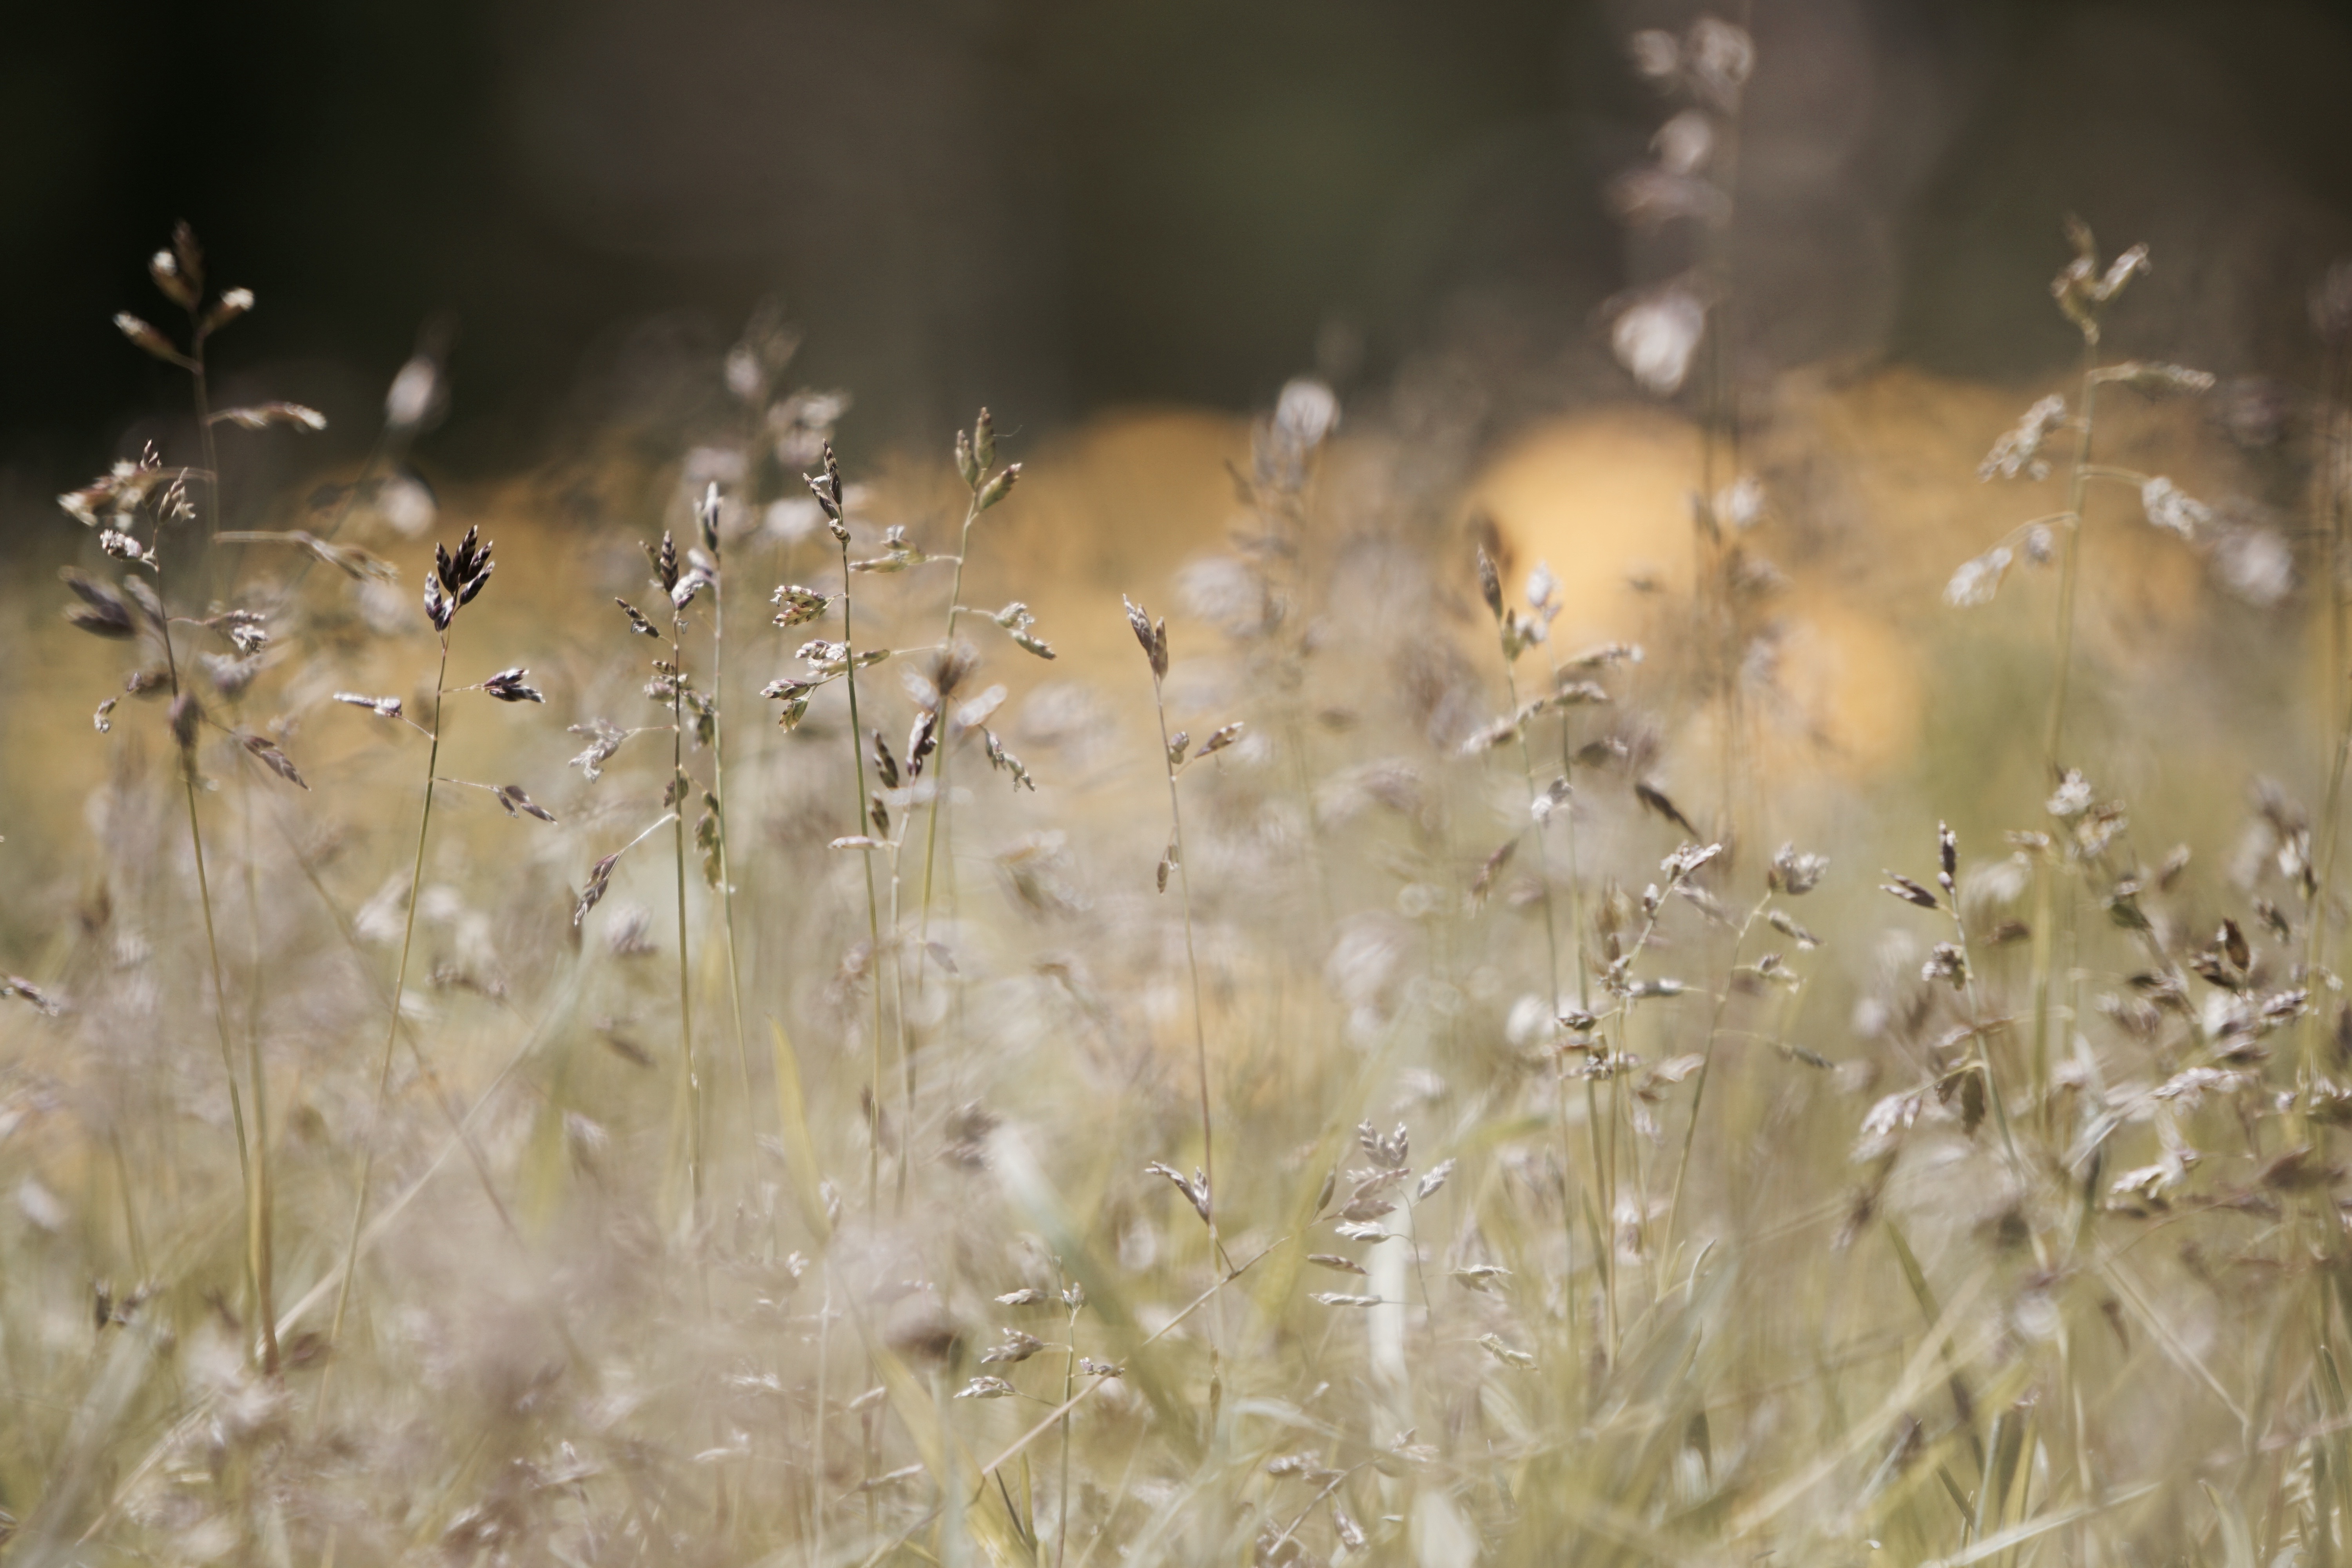
water, nature, grass, branch, plant, field, photography, meadow, sunlight, leaf, flower, frost, reflection, pasture, autumn, flora, close up, fields, freezing, grasses, macro photography, blades of grass, grass family, plant stem